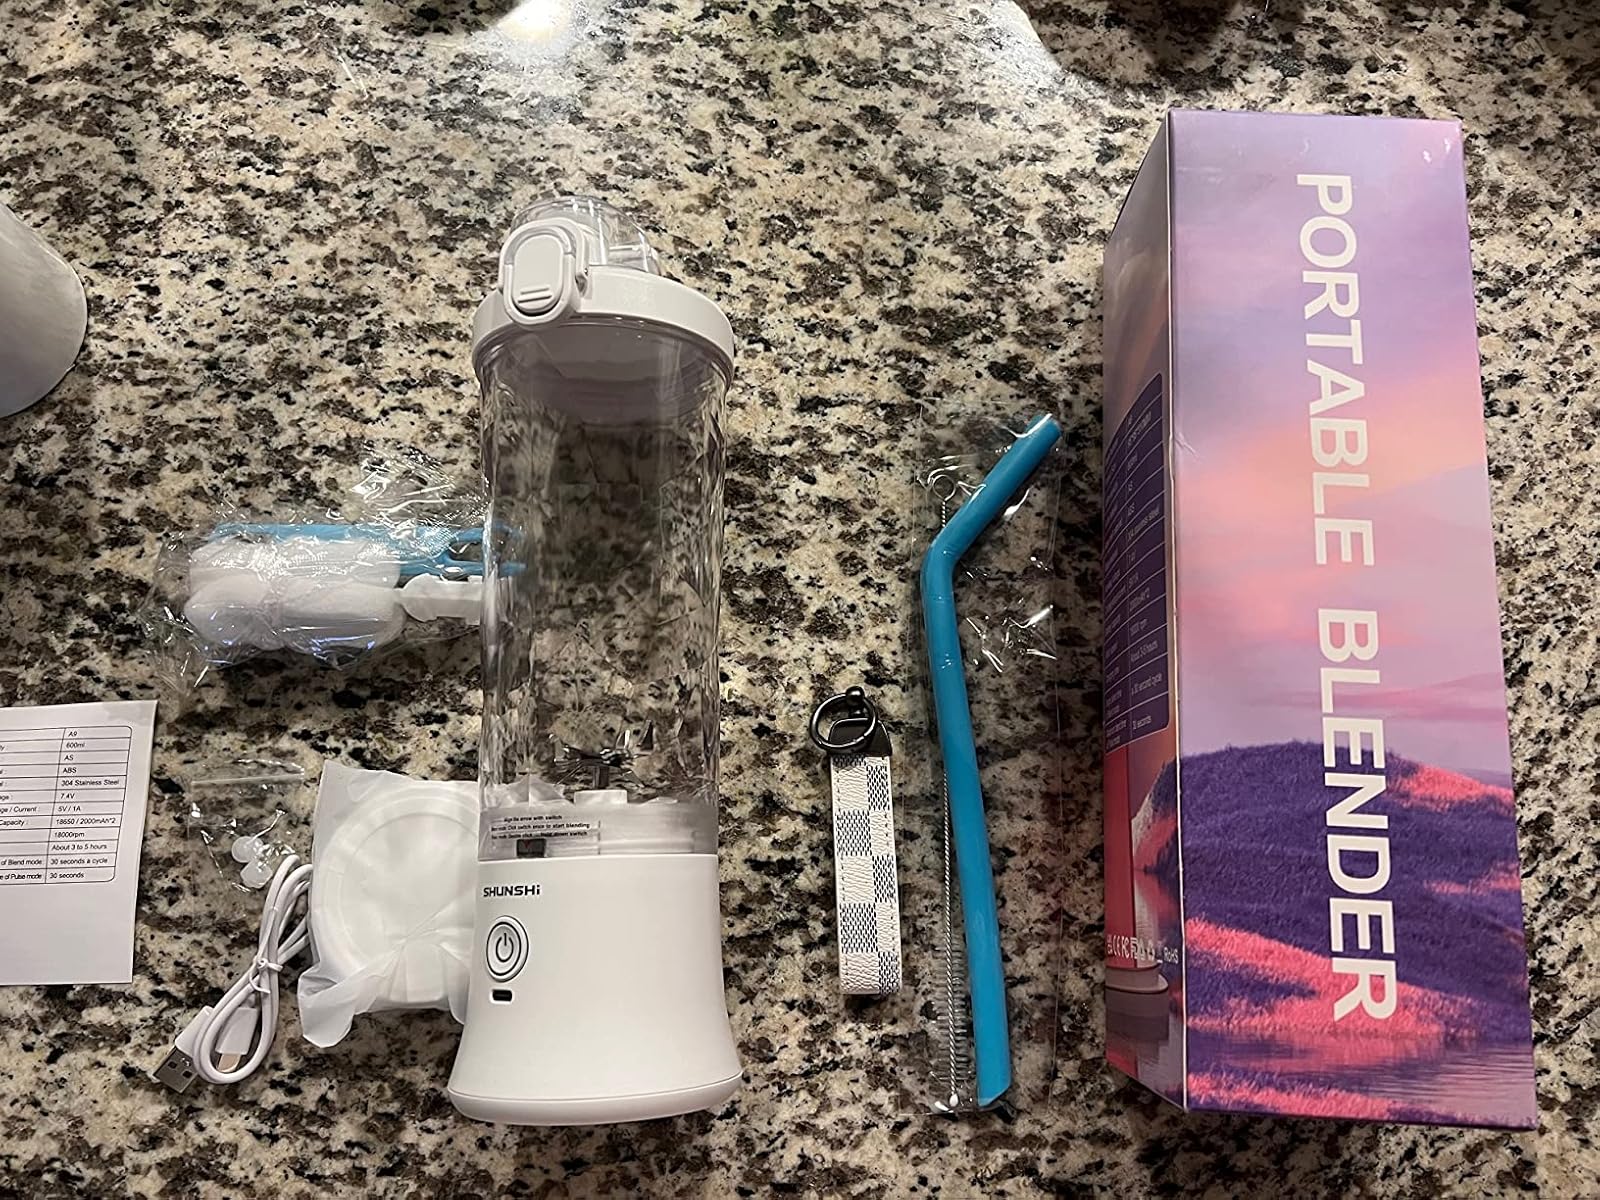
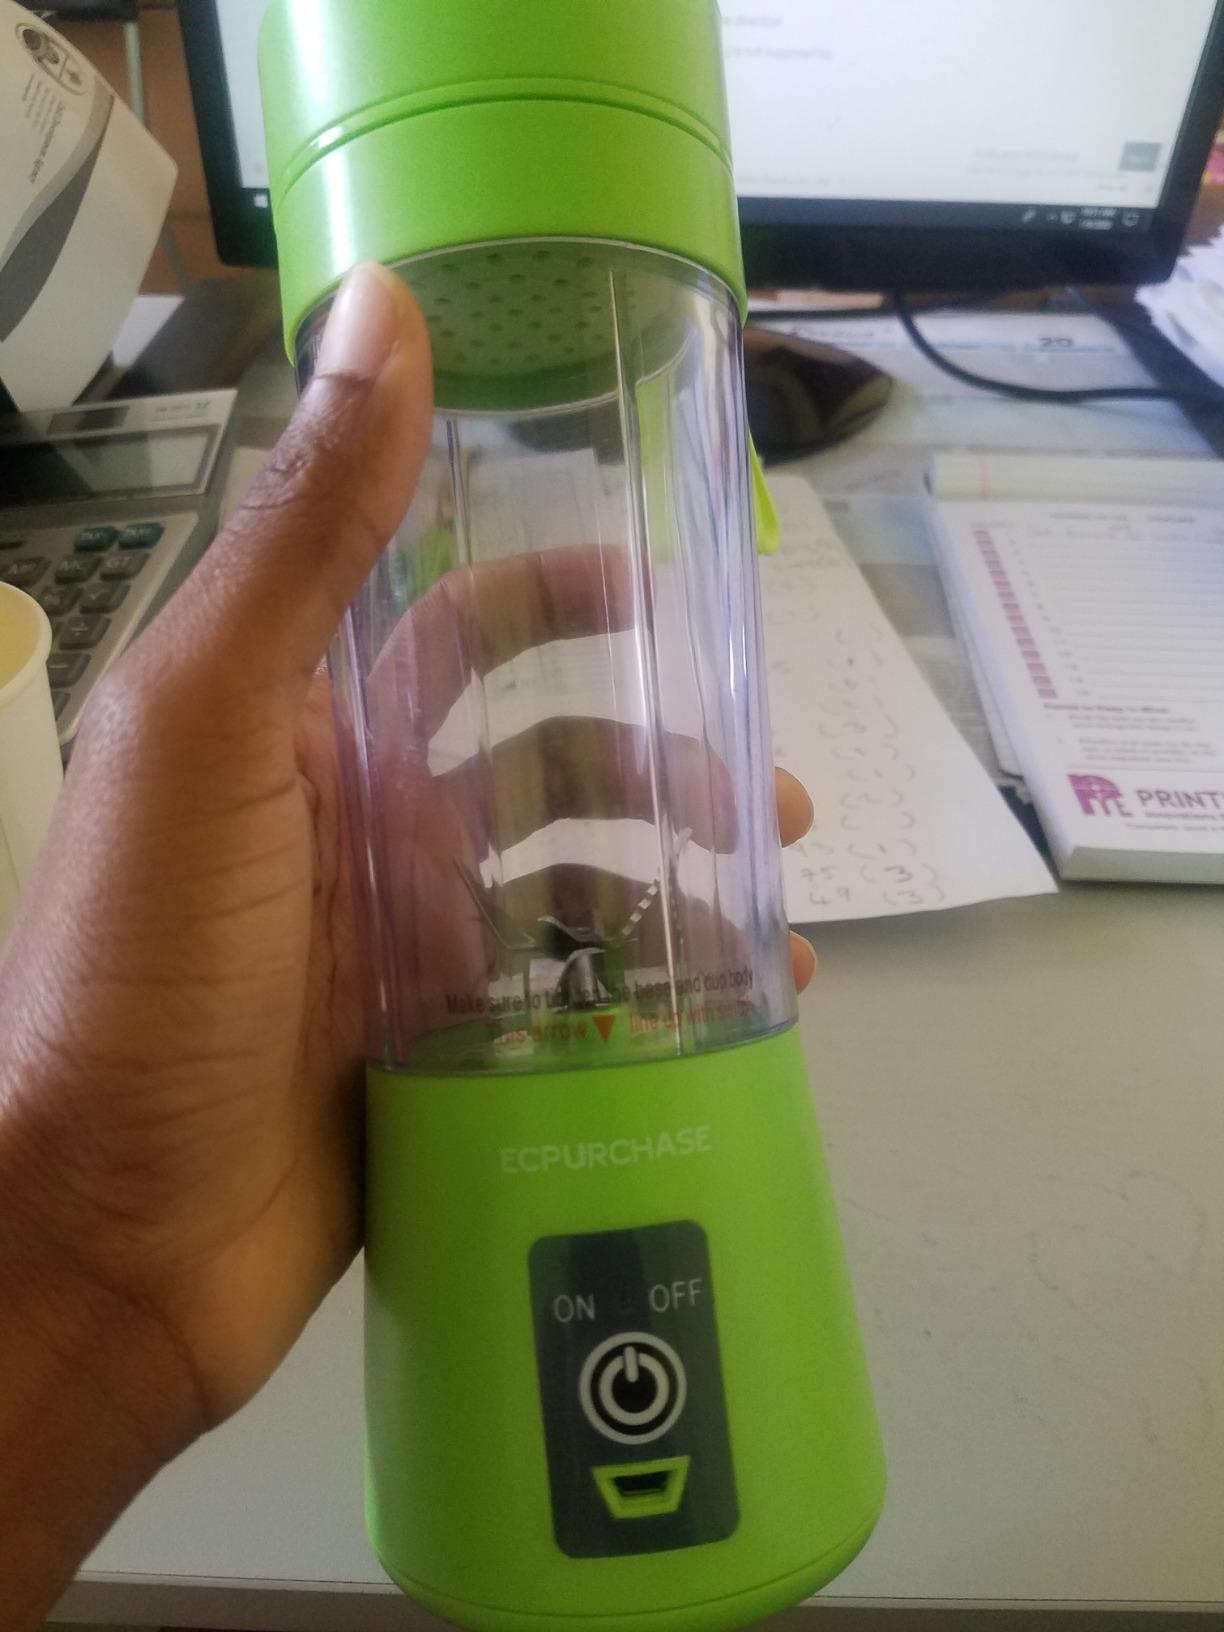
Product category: items_blender
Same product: no